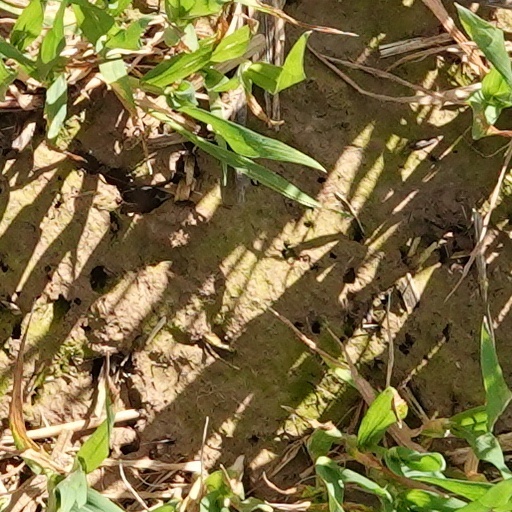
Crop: wheat